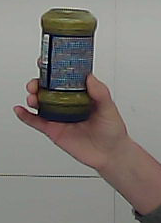
Product: barilla_pesto